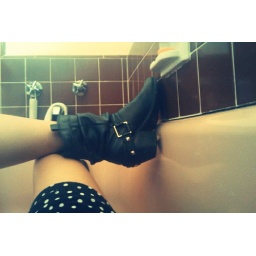
The bus is always late. I hide in the bathtub when im upset.